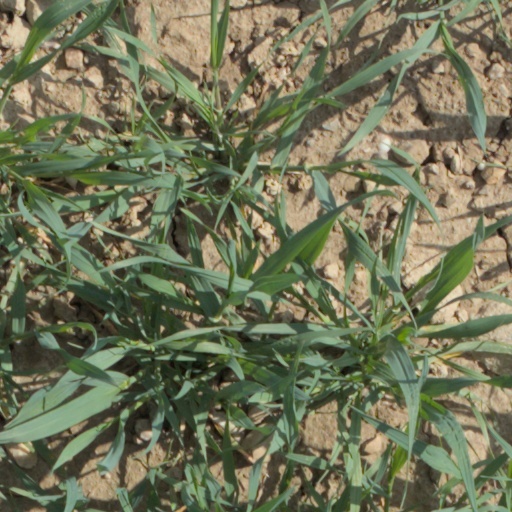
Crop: wheat